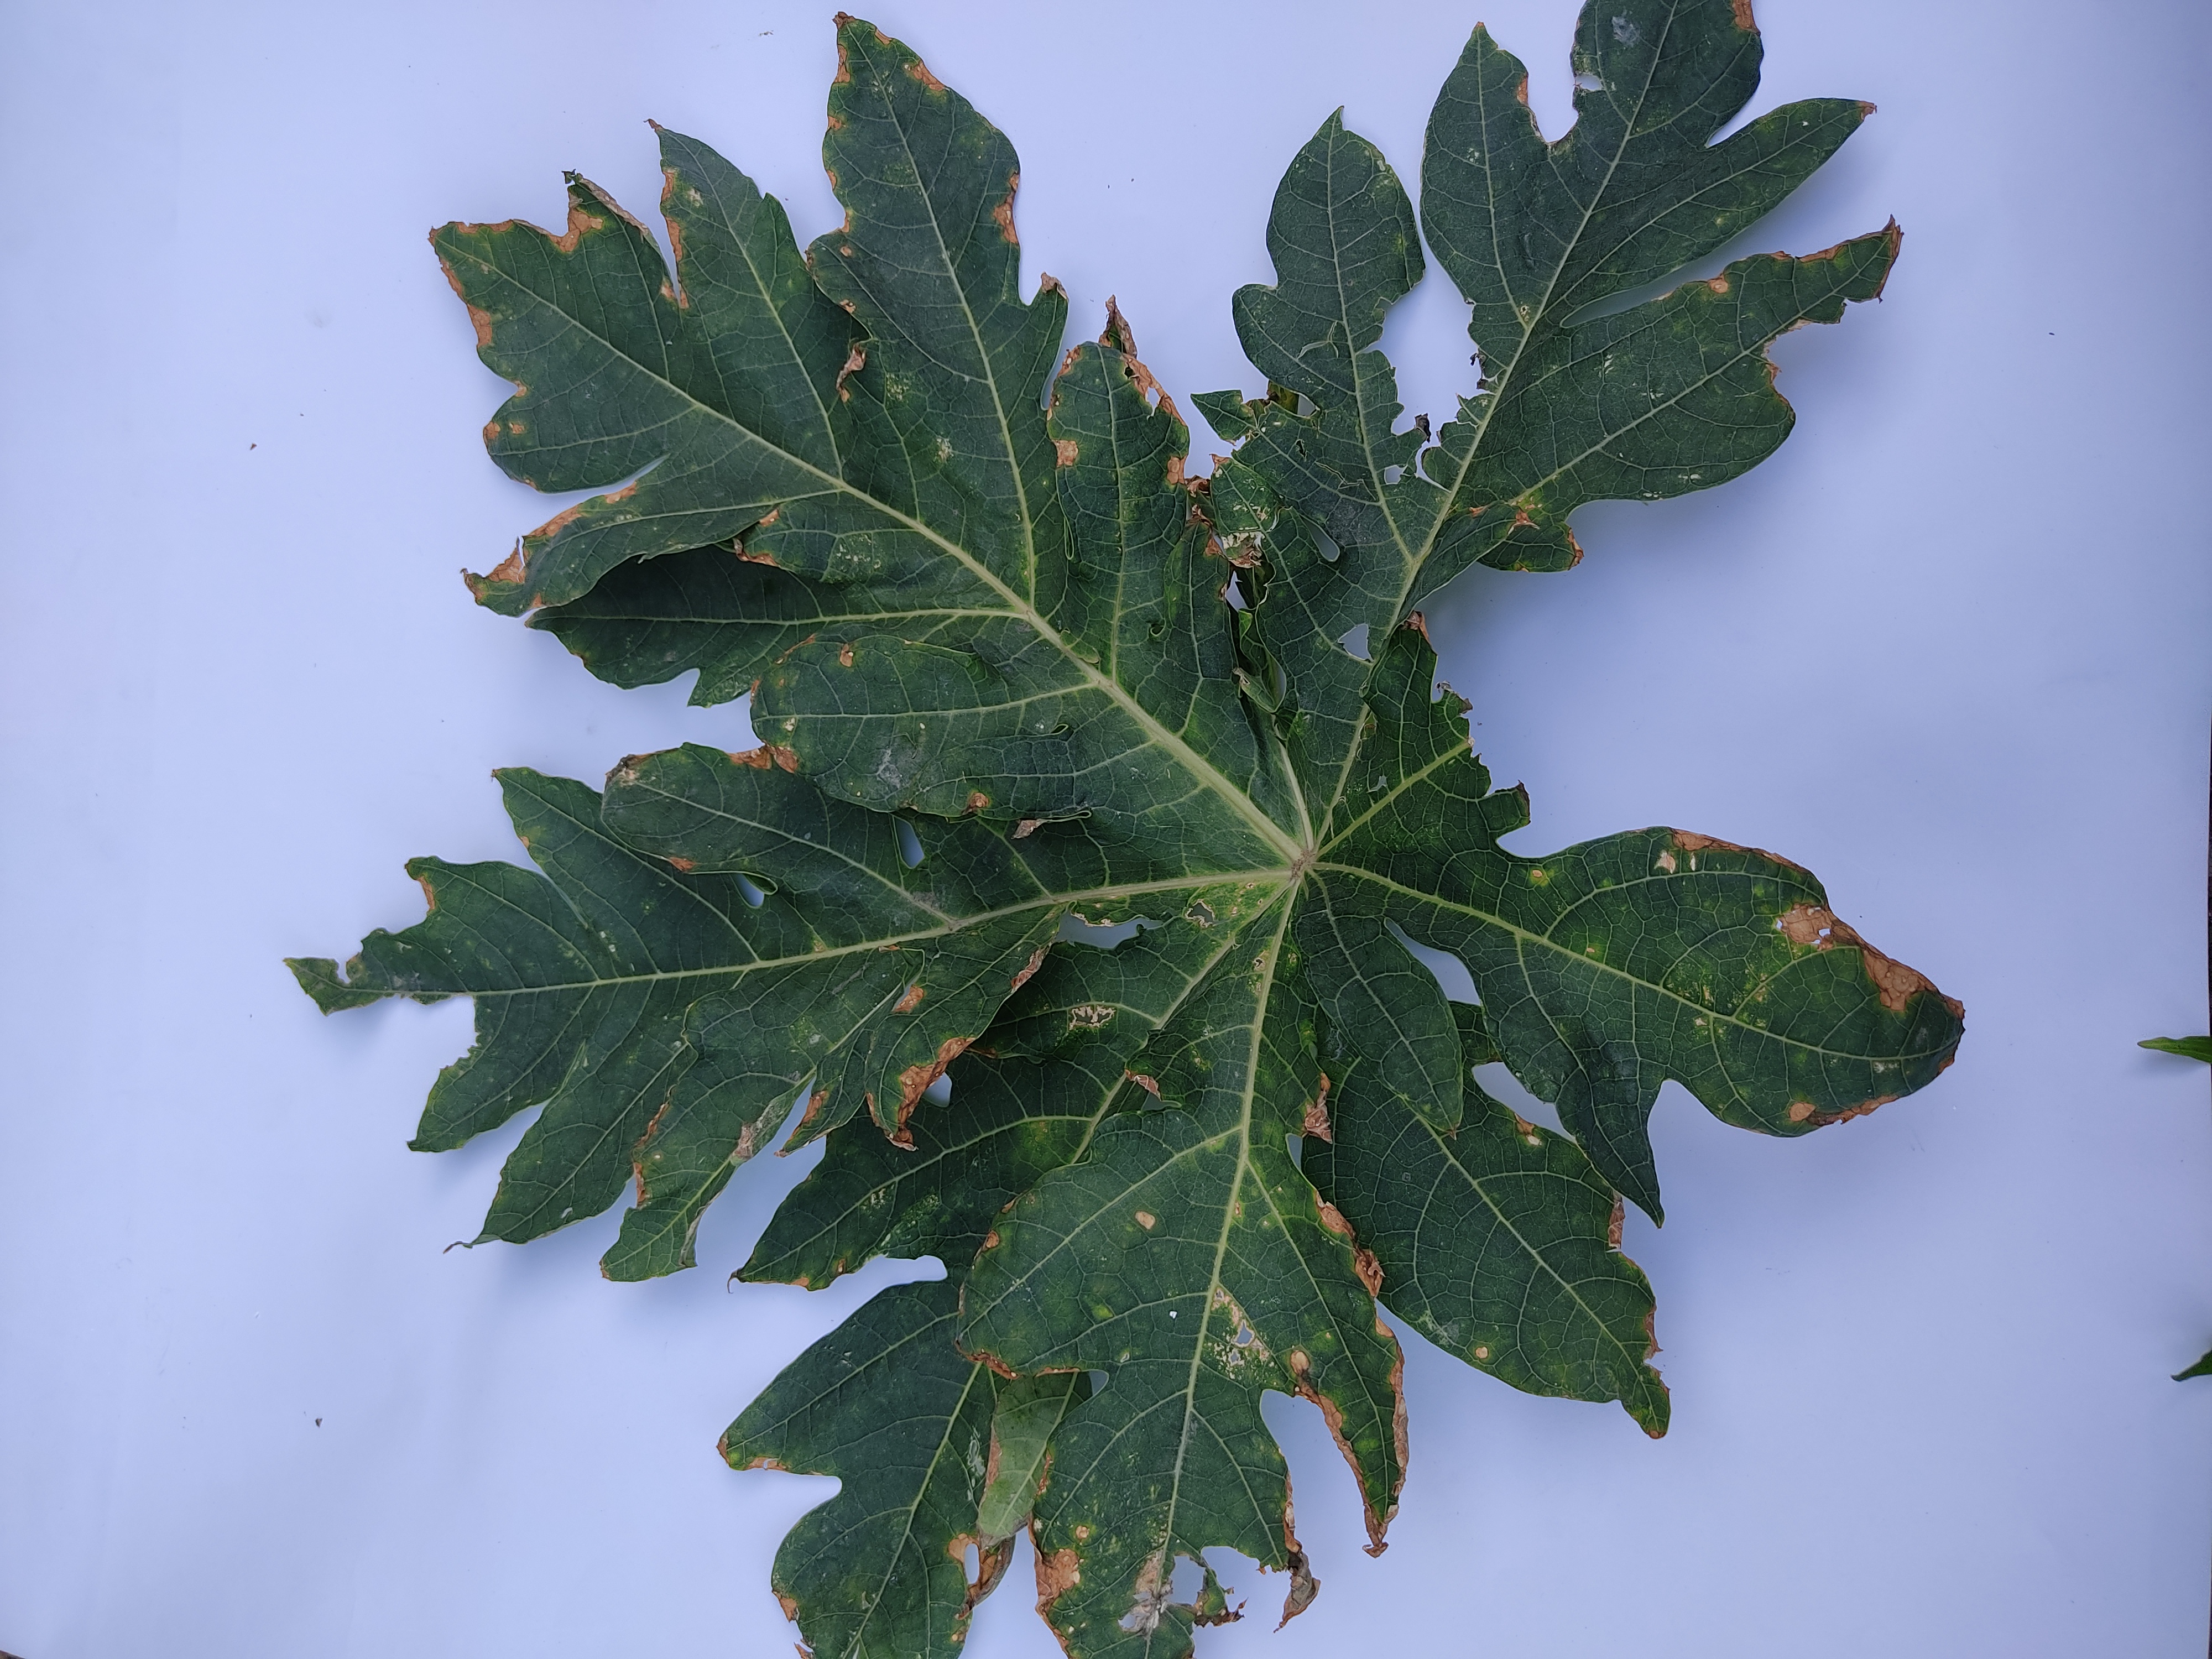
Label: Mite Disease